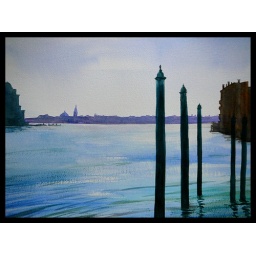
The colour of the water in Venice is very distinctive. I use Phthalo blue in the mix..a kind of green/tourquois.